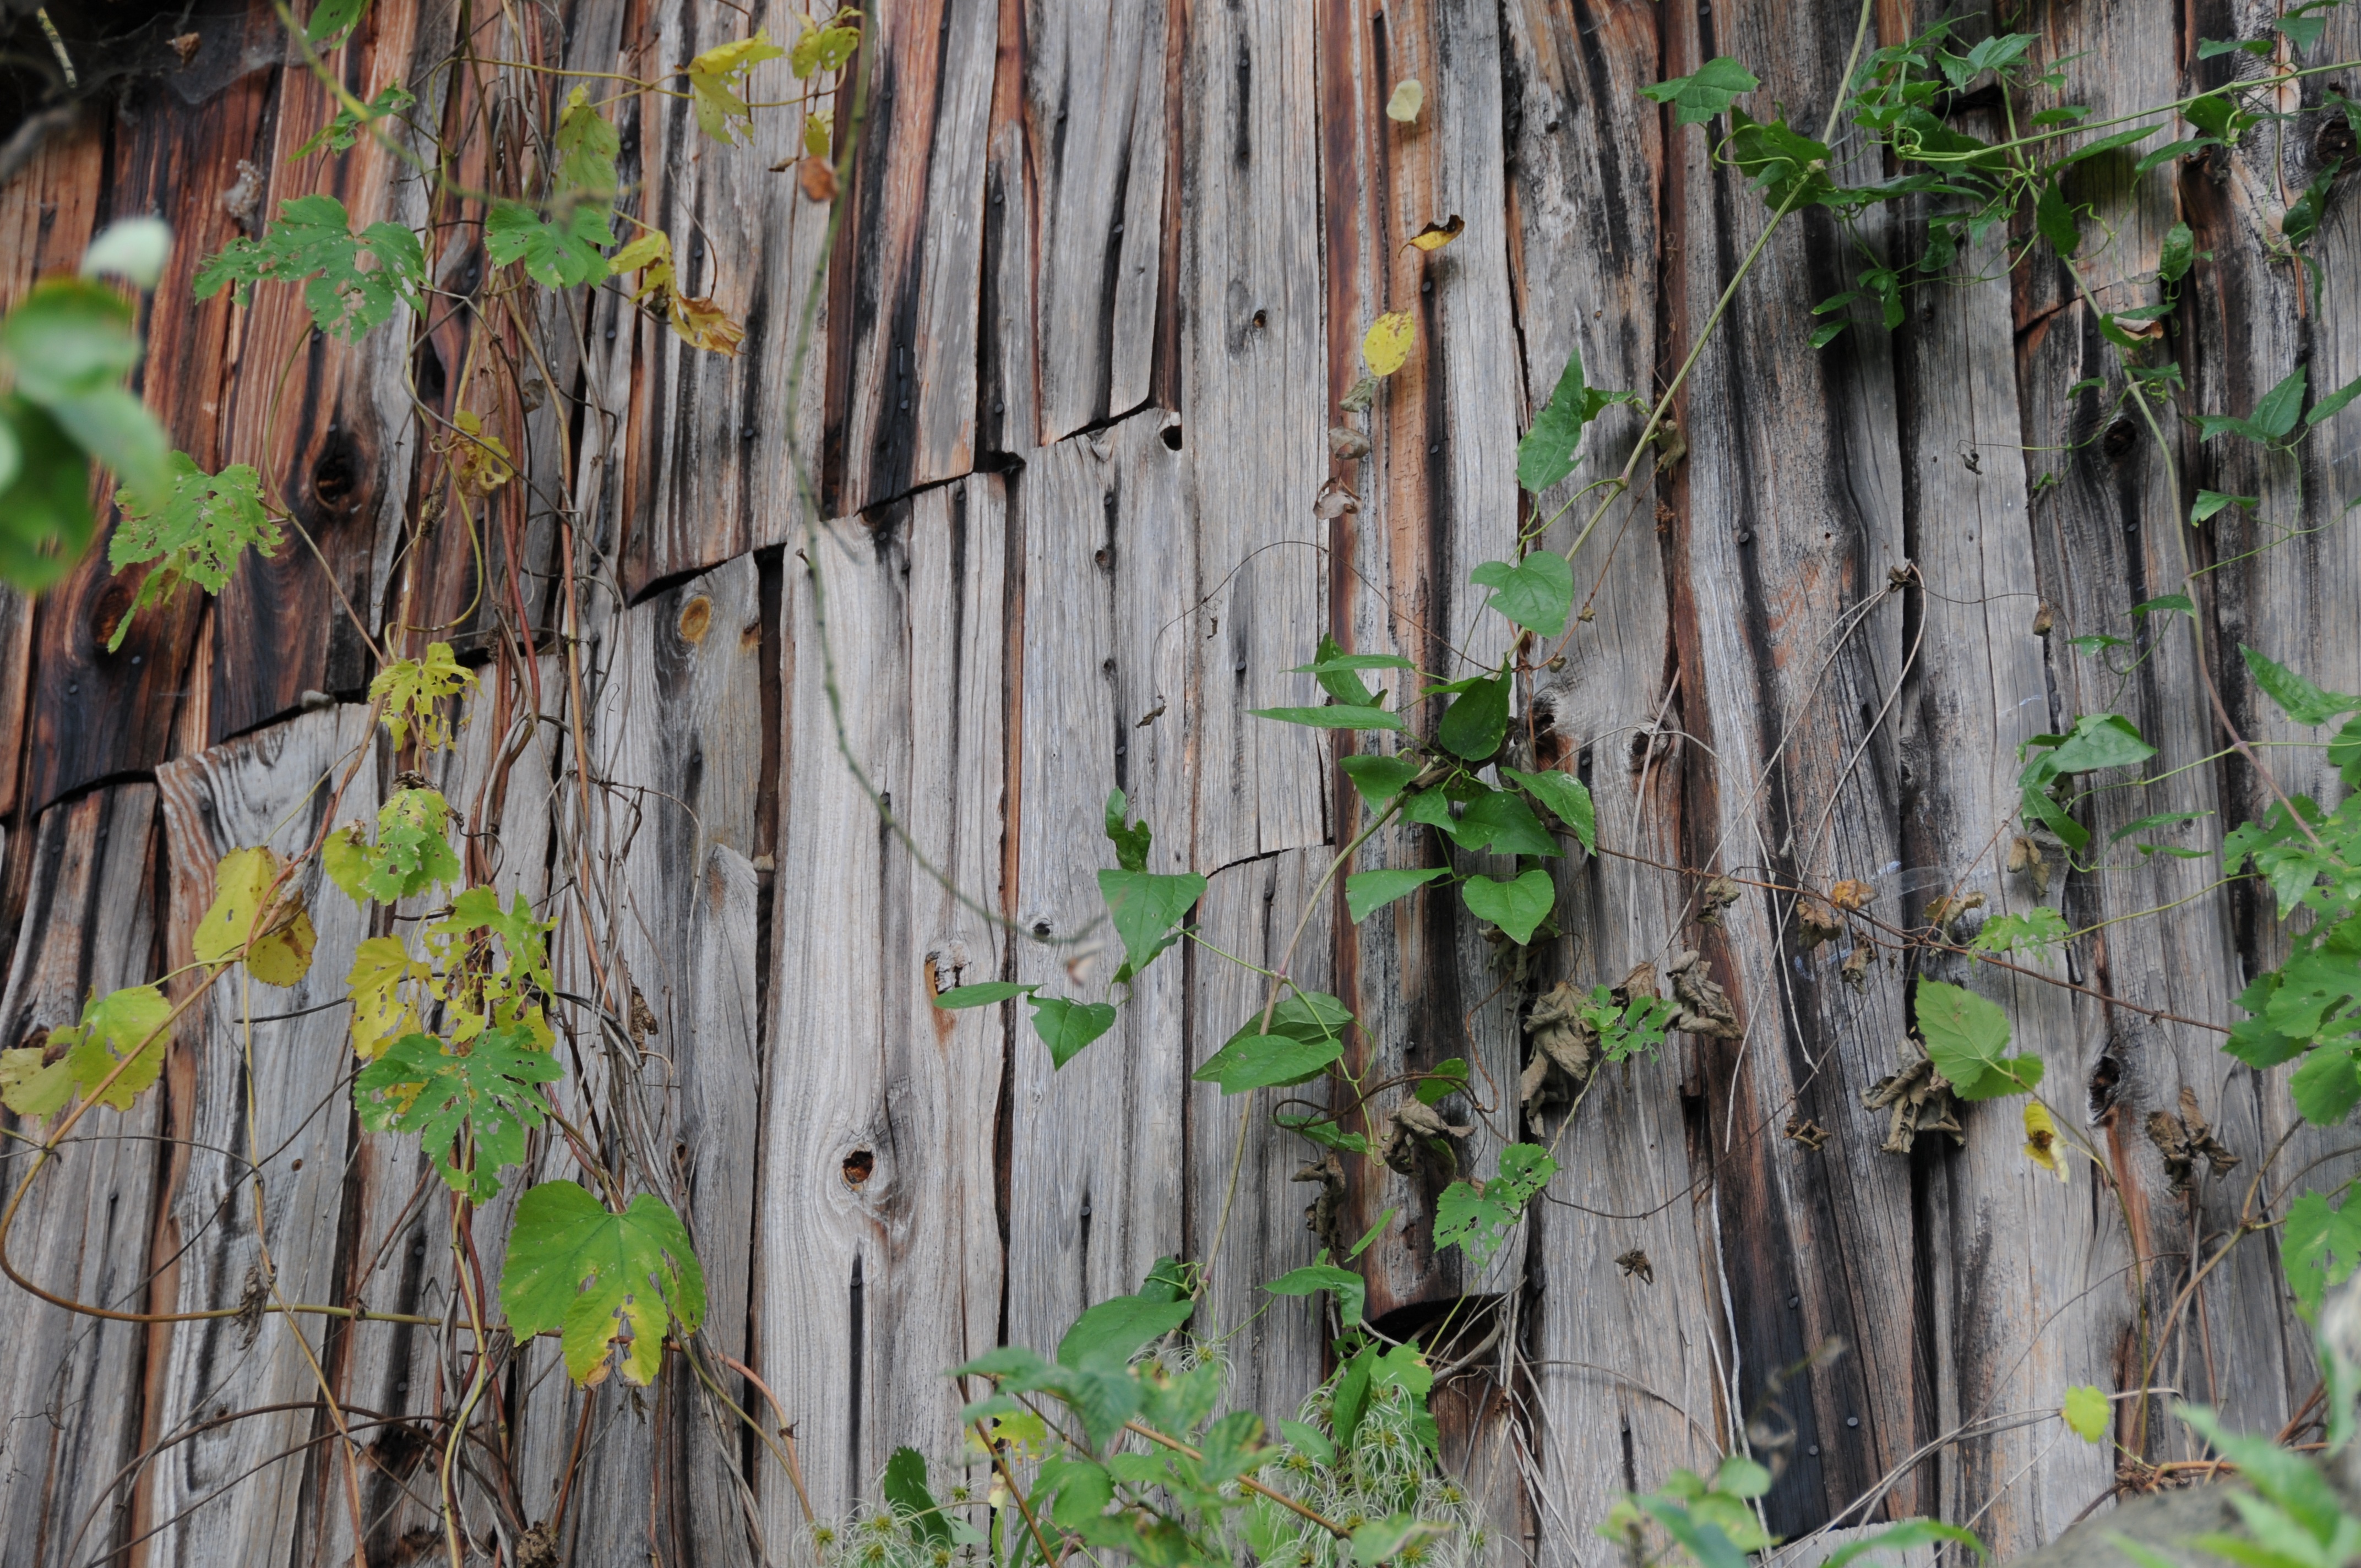
tree, forest, plant, wood, leaf, flower, trunk, old, barn, wall, hut, green, jungle, autumn, scale, flora, weathered, rainforest, boards, habitat, flowering plant, natural environment, woody plant, land plant, outdoor structure